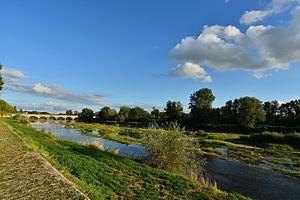
Sur cette photo, suite à un mois de juillet caniculaire, le niveau de la Loire est très bas.
Digoin est une commune française située dans le département de Saône-et-Loire en région Bourgogne-Franche-Comté.